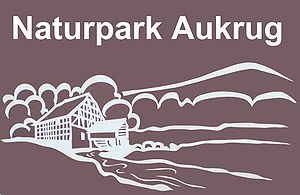
Naturpark Aukrug
Informationstavle ved A7
Der Naturpark Aukrug er en 380 kvadtratkilometer stor Naturpark i centrum af den tyske delstat Slesvig-Holsten i det nordlige Holsten. Området har fra grundlæggelsen i 1970 til 2013 været administreret af et selskab oprettet af de to kreise, som i 2014 overdrog forvaltningen til Verein Naturpark Aukrug.